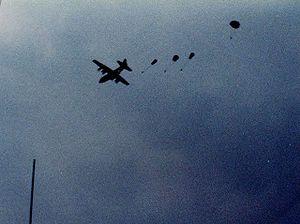
Le Special Air Service est une unité de forces spéciales des forces armées britanniques, mise au point en 1941 en Égypte par le lieutenant David Stirling alors qu'il séjournait à l'hôpital après un accident de parachute.